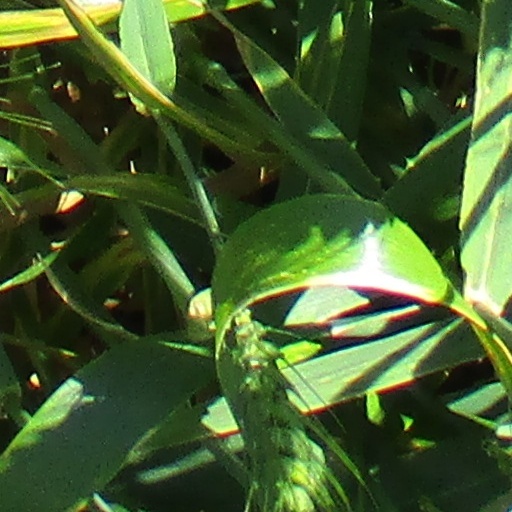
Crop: wheat